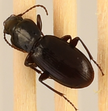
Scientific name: Pterostichus restrictus
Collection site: Rocky Mountains NEON (RMNP), plot RMNP_014